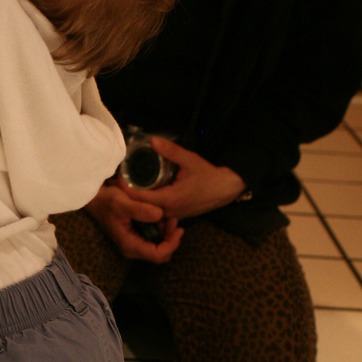
Material: skin